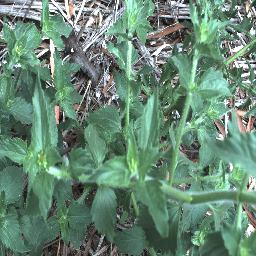
Label: siam_weed